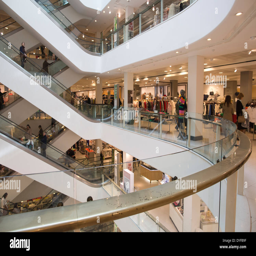
the main escalators in department store owned by retail business , located